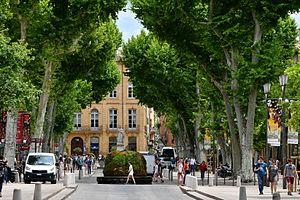
Aix-en-Provence est une commune française du Sud-Est de la France, dans le département des Bouches-du-Rhône, dont elle est sous-préfecture, en région Provence-Alpes-Côte d'Azur. Elle forme avec 35 autres communes le pays d'Aix au sein de la Métropole Aix-Marseille Provence.